Enrique Barrau Salado

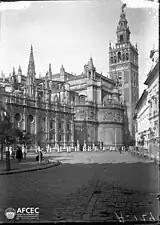
Seville, 1910s

The French noble family of Barrau was traditionally related to Toulouse; some of its representatives served as military among Hundred Thousand Sons of St. Louis, during the anti-liberal French intervention in Spain in the 1820s. It is unclear whether the great-grandfather of Enrique, Jules Barrau, was among them, yet his Toulouse-born son and Enrique’s paternal grandfather, Leoncio Barrau Galinier (1837-1924), studied in Seville and became a civil engineer specializing in roads. He grew to a distinguished member of the "hispalense" bourgeoisie; in the mid-1870s he was CEO of the Alcalá railway line, while in the mid-1880s he was member of the board and manager of Caminos de Hierro de Este de España. Barrau Galinier co-purchased the defunct and turned it into a food market, operational until 1900. In the early 20th century he engaged financially in Banco Díez y Vergara, managed an undefined "minerales" business and remained CEO of . He was a cultured person; apart from owning Teatro San Fernando and Teatro Cervantes, he also published a booklet on the San Agustín convent.